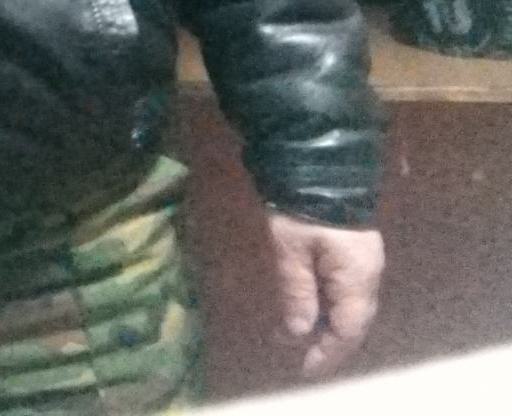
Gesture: no_gesture